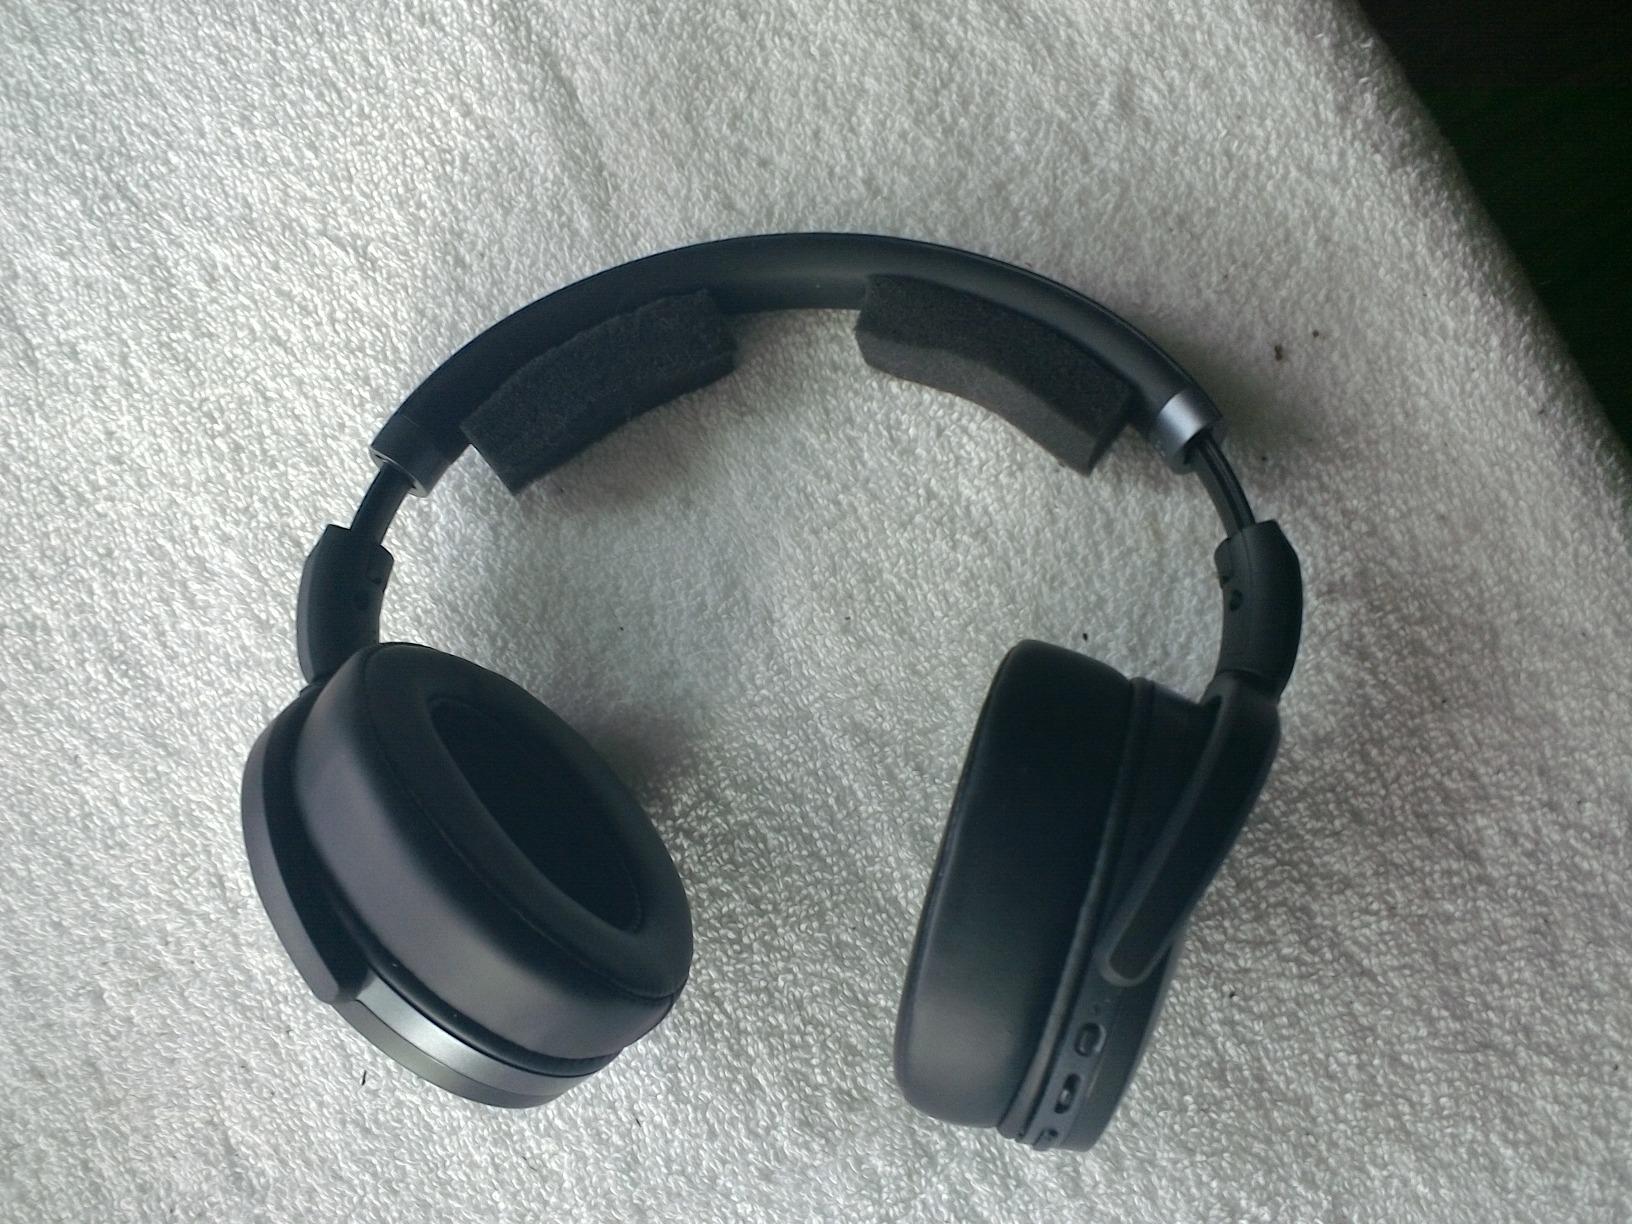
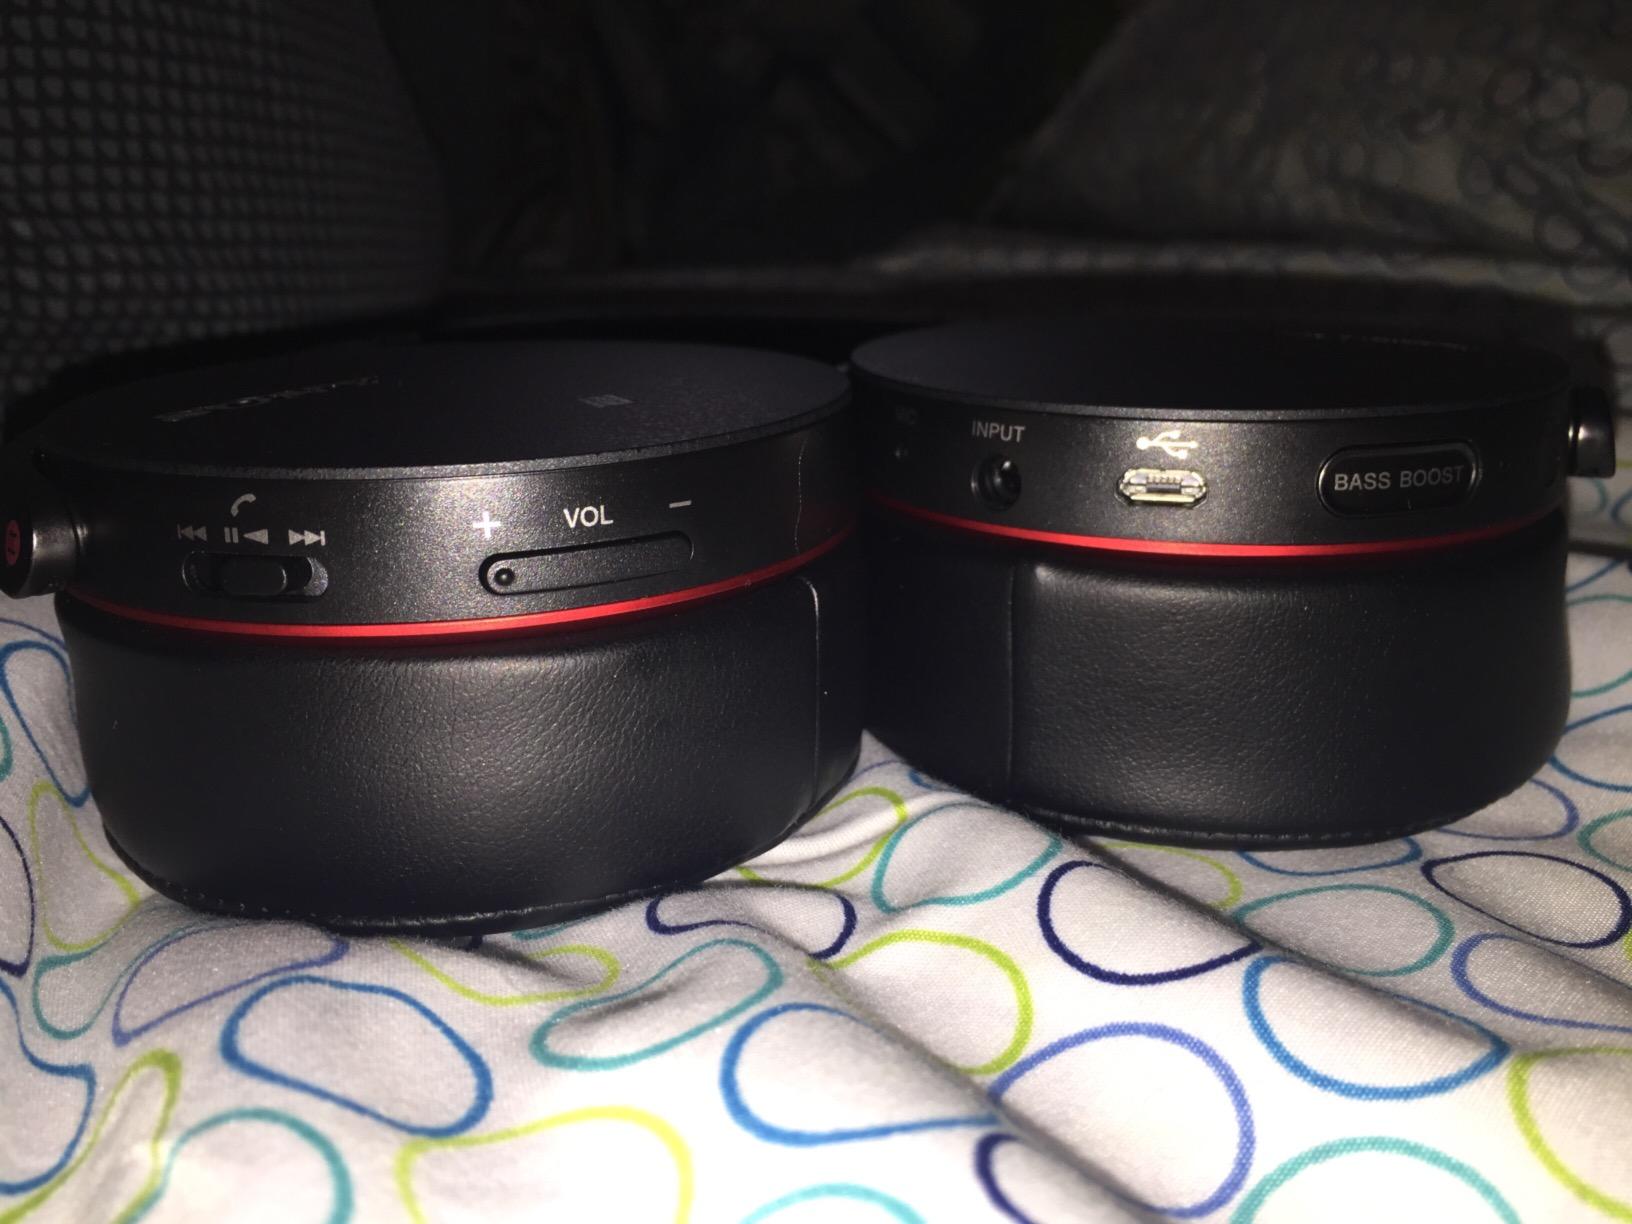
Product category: headphones
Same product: no